Dhamkee

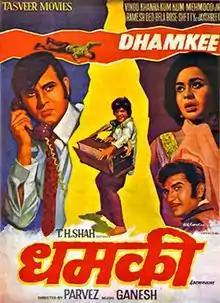

Dhamkee is a 1973 Bollywood drama film directed by Kalpataru. The film stars Vinod Khanna & Kumkum in lead roles. The movie story deals with a CBI inspector who foils a diabolical plot of the uncle of a neighboring ruler from usurping the throne with the help of outside agents.